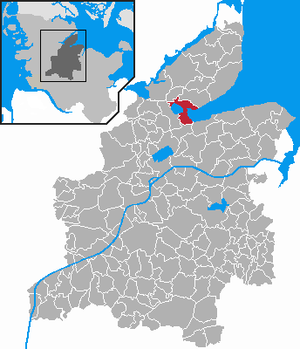
Egernførde
Egernførdes beliggenhed i Kreis Rendsburg-Eckernförde
Egernførde er en by i det nordlige Tyskland med cirka 25.000 indbyggere, beliggende i østdelen af den tyske delstat Slesvig-Holsten mellem Kiel i syd og Slesvig by i nord. En del af byens våbensymbol er et egern.